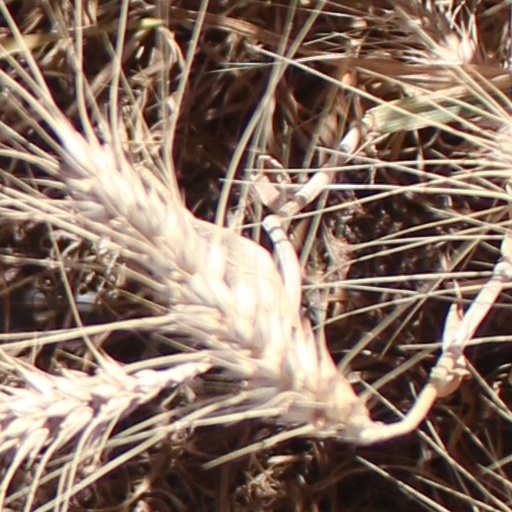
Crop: wheat